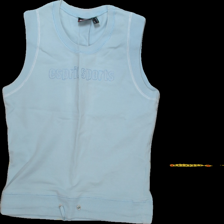
View: front
Type: Top
Category: Ladies
Brand: Esprit
Colors: Blue
Material: 100% Cott
Pattern: Logo print
Cut: Regular, C-collar
Size: 38
Season: All
Trend: No trend
Stains: Yes
Price range: <50
Recommended usage: Repair